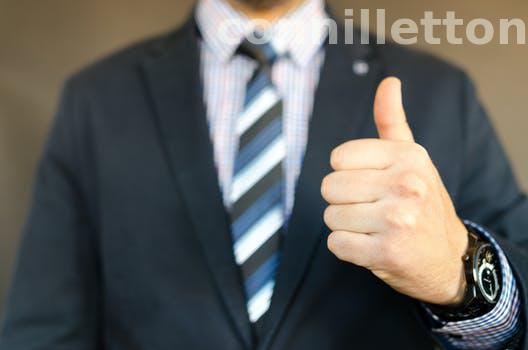
Label: Watermark